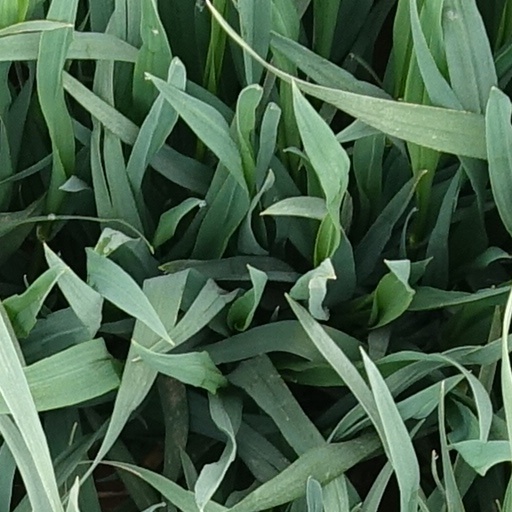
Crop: wheat